Surnames of Russian Orthodox clergy

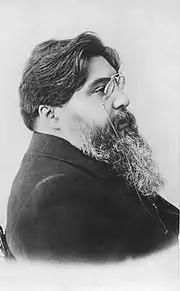
Alexander Amfiteatrov

Boris Unbegaun noted the limitless inventiveness in creation of these surnames. Still, in his book on Russian surnames, he identified several typical categories: according to birthplaces (Krasnopolsky for Krasnoye Pole), from the names and epithets of saints (Kosminsky), local churches and church holidays, from Biblical and church traditions. They could have lexical elements from Church Slavonic, Greek and Latin language, as well as from Classic Latin and Greek tradition (Troyansky, after Troy), and even ordinary nouns of Greek or Latin root (Amfiteatrov). They could originate from the nature: plants, animals, precious minerals, and natural phenomena and concepts (Severov from "sever", 'north'). Finally, they may derive from the names of prominent foreigners (Miltonov) or locations (Sorbonsky).